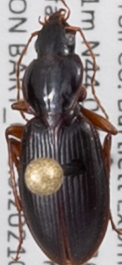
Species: Synuchus impunctatus
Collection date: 2021-08-25
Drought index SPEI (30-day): -0.386
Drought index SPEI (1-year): -0.944
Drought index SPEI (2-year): -0.54